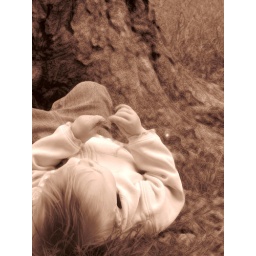
alli by base of tree edit